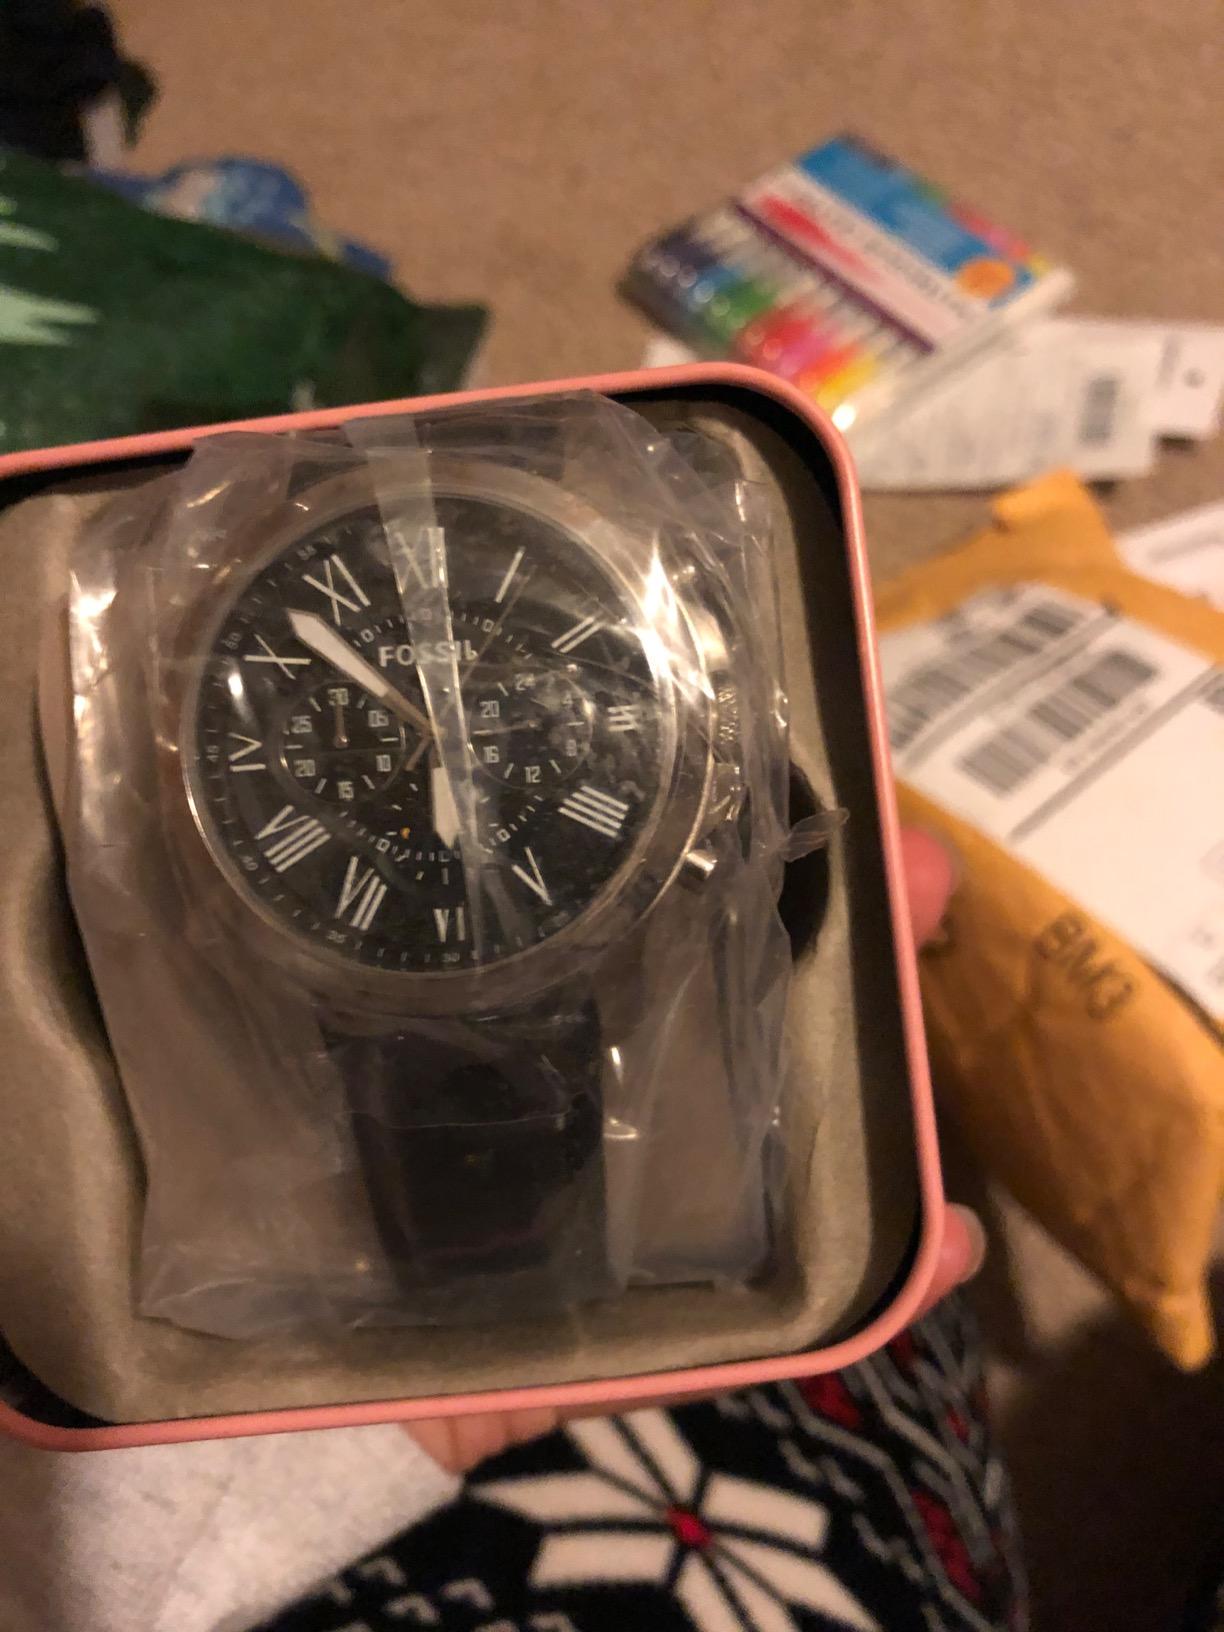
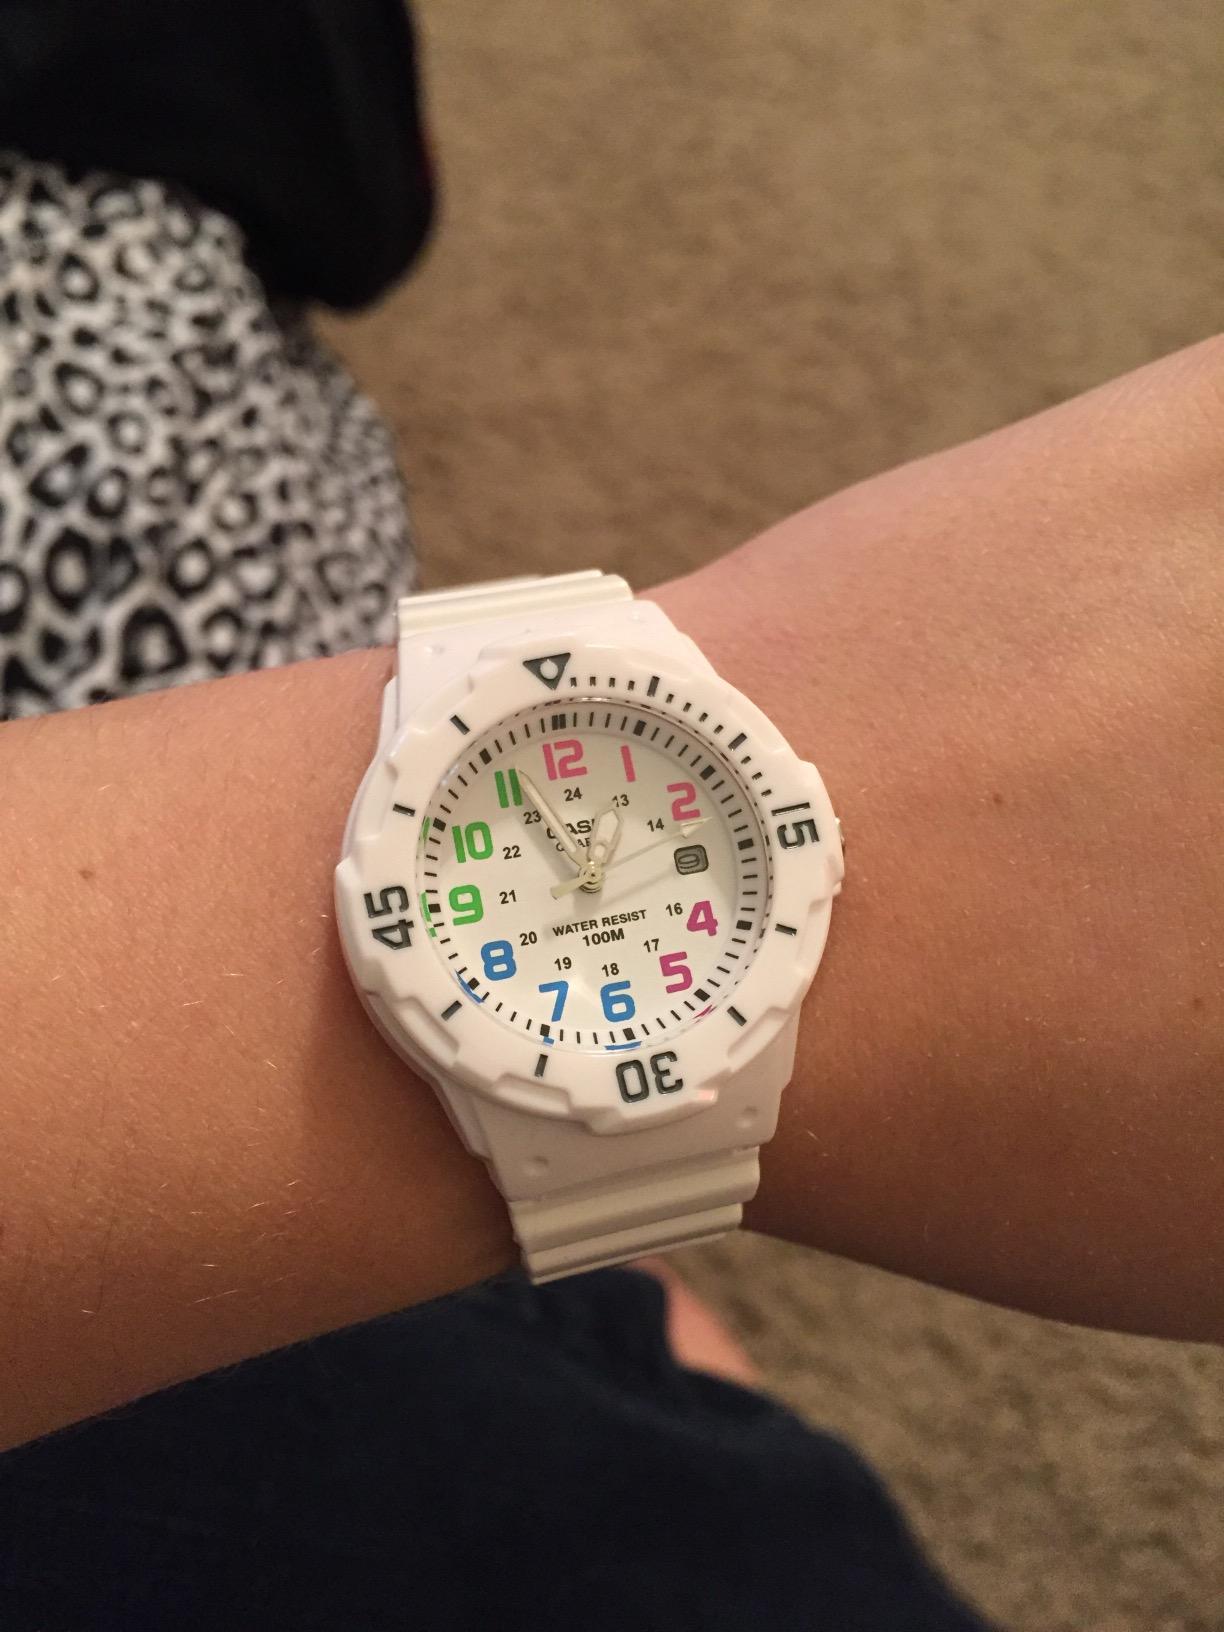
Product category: accessories_watch
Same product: no